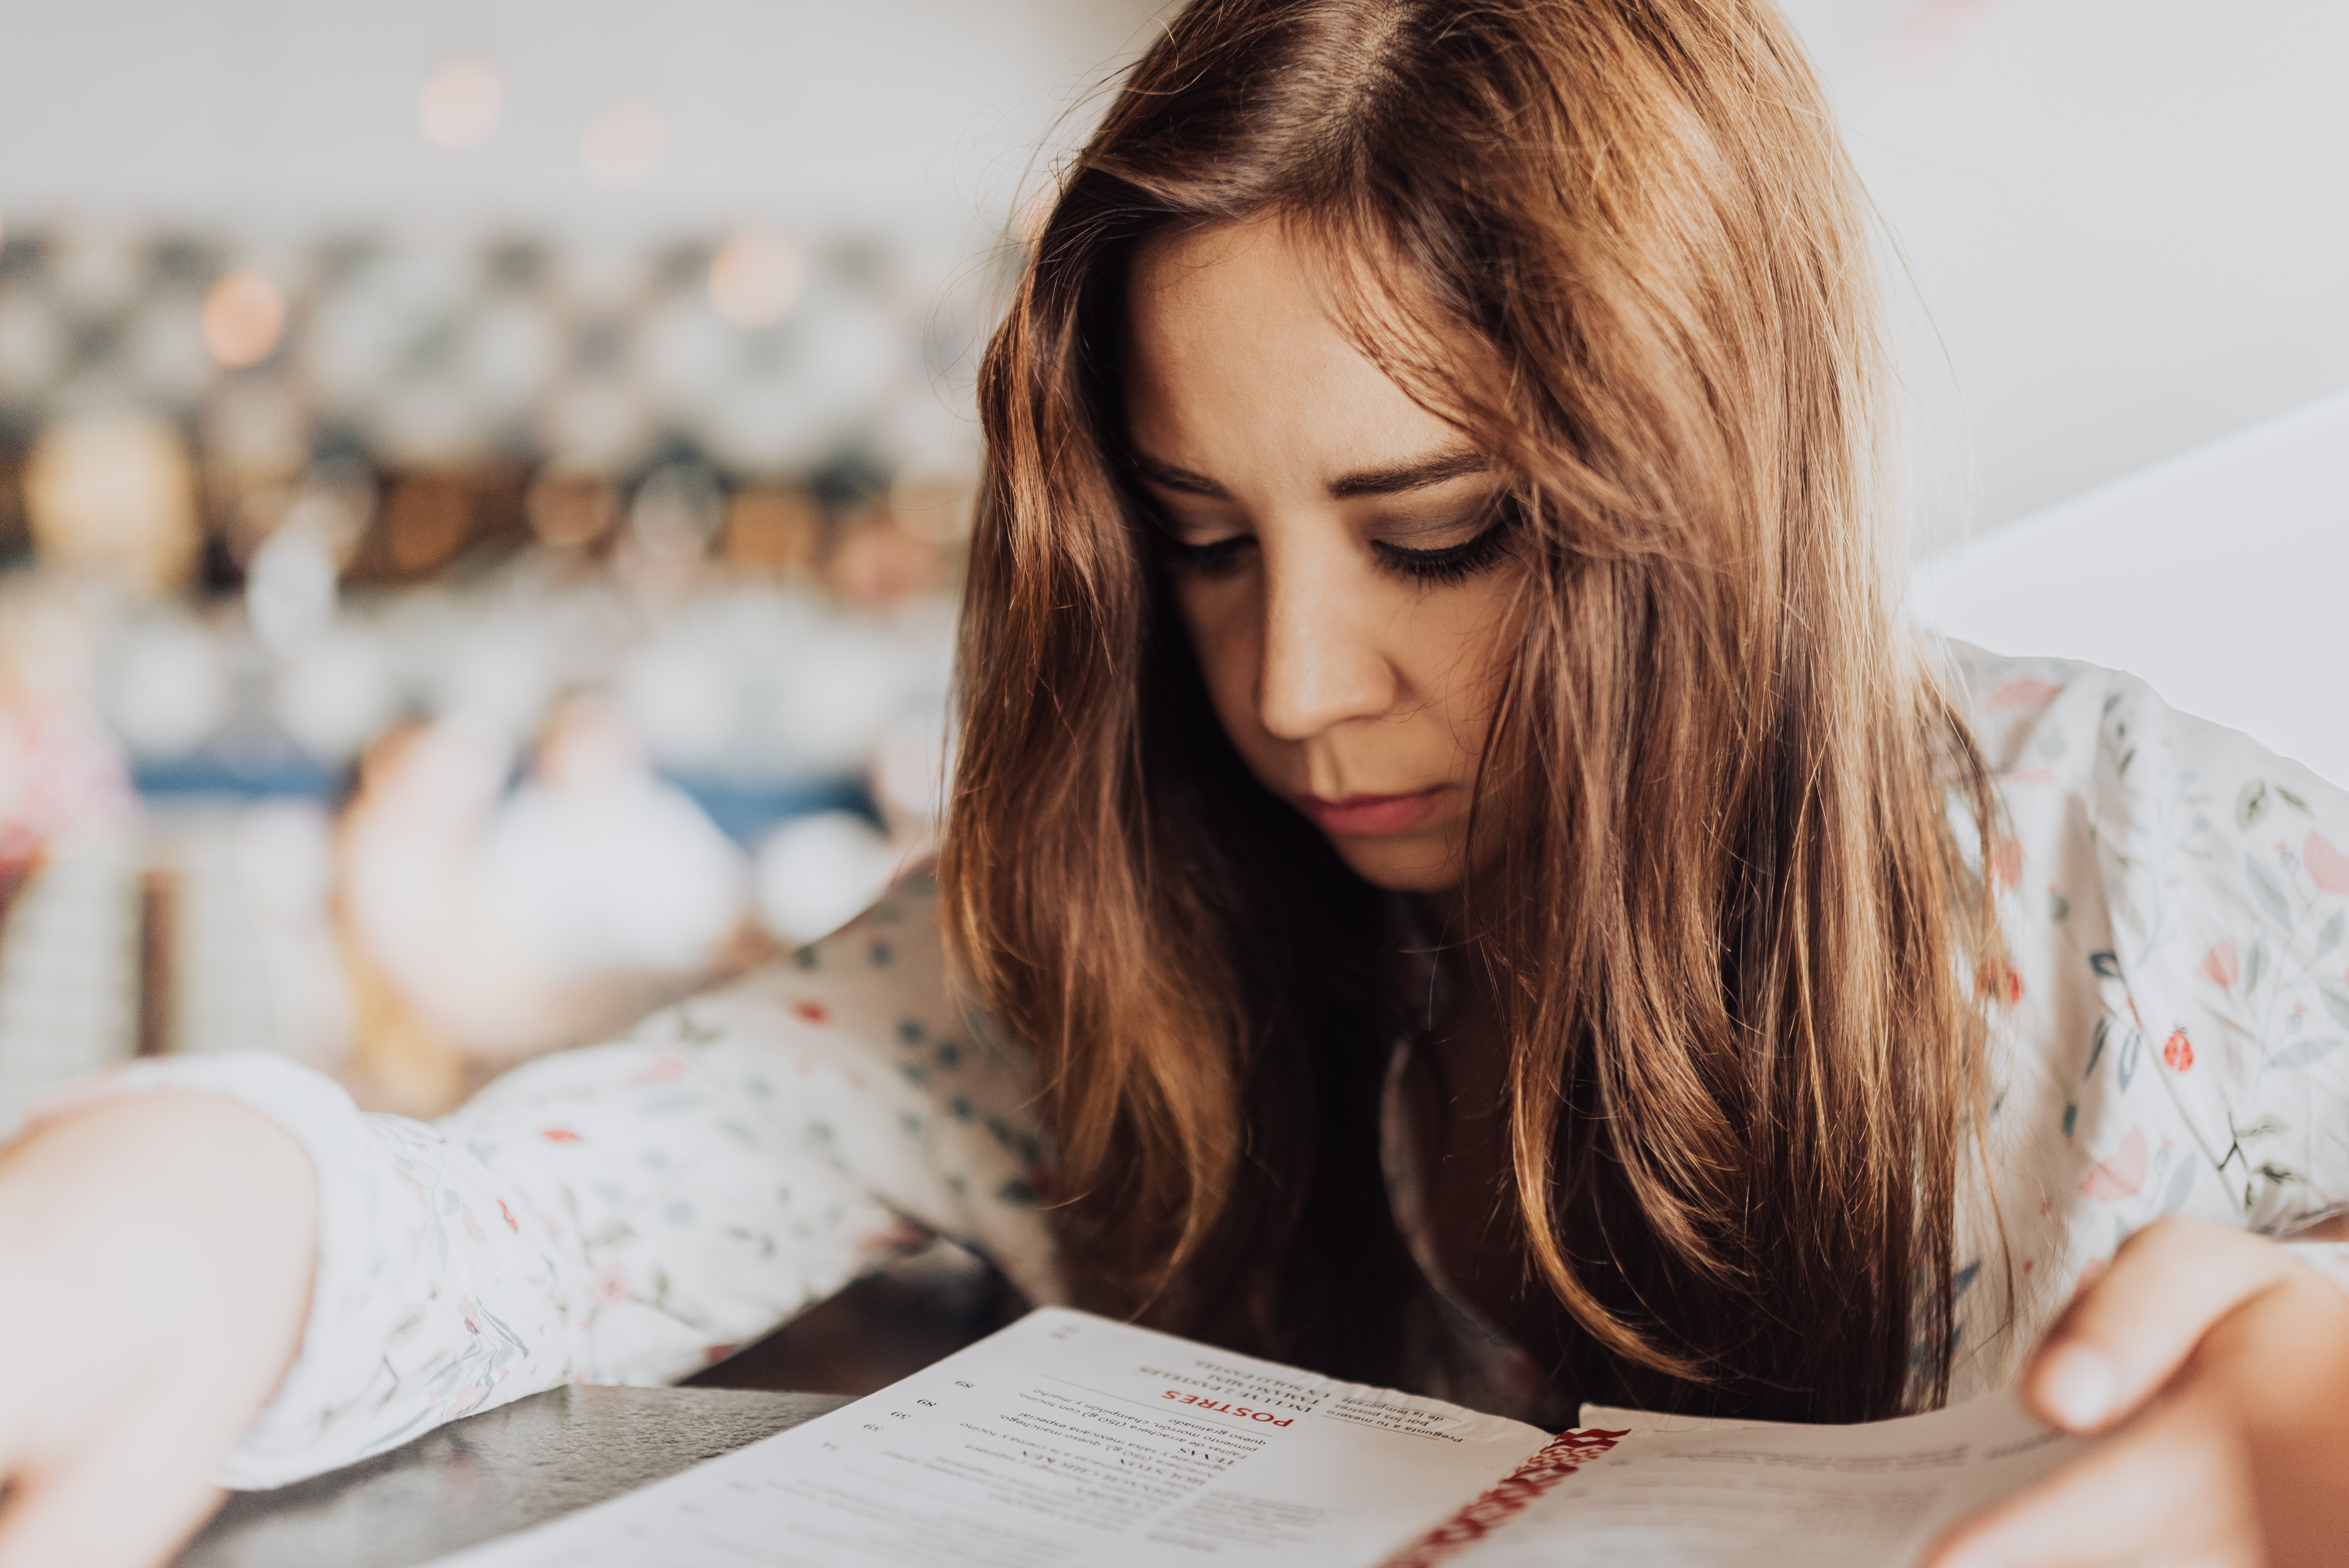
hair, beauty, hairstyle, blond, long hair, reading, brown hair, room, photography, learning, homework, writing instrument accessory, writing